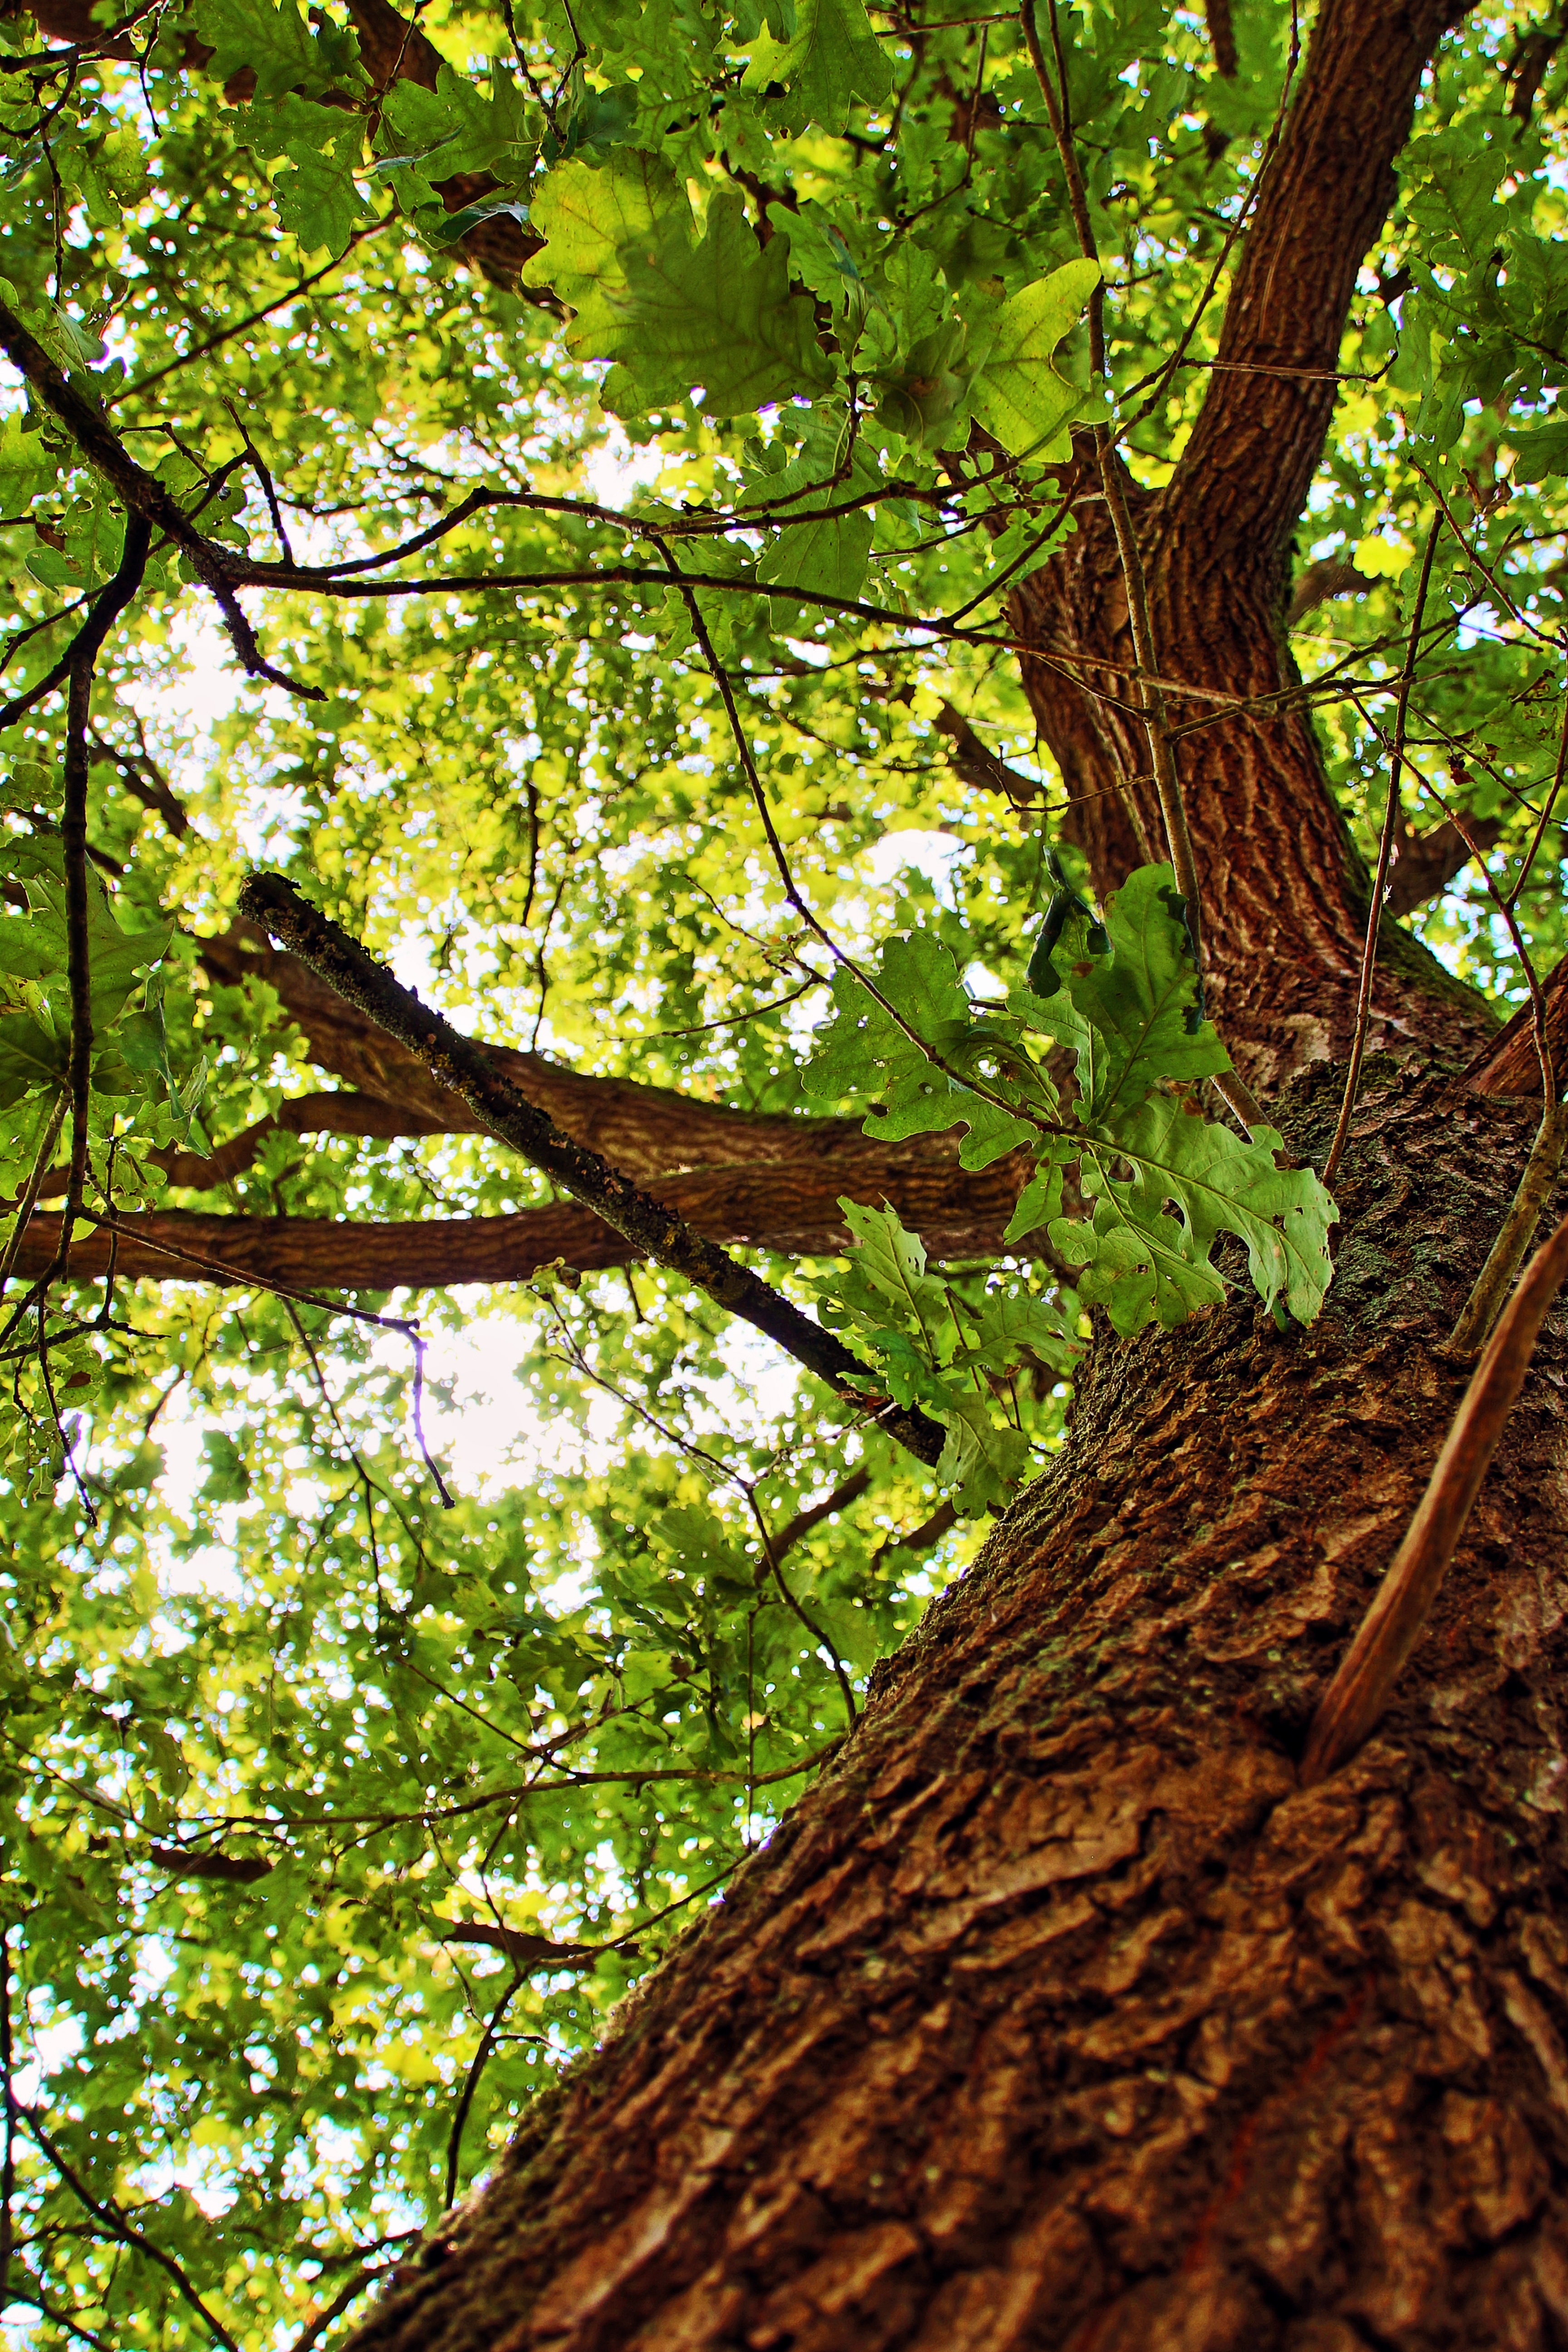
tree, nature, forest, branch, plant, sunlight, leaf, flower, trunk, bark, green, jungle, autumn, botany, season, leaves, rainforest, deciduous, oak, large, woodland, habitat, oak tree, flowering plant, old growth forest, natural environment, woody plant, land plant